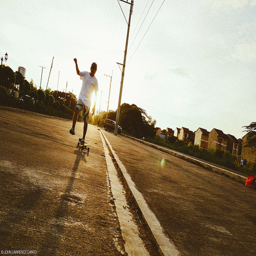
A man in shorts is on a skateboard on the street.
A young person rides a skateboard down the street.
A young man is skateboarding down a street.
A person skateboarding down a road without traffic.
A young skateboarder is skating down the street.